Paolo De Grandis

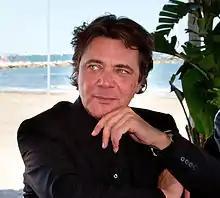
Paolo De Grandis at the press conference of OPEN13 in the Excelsior Hotel, Lido of Venice.

Paolo De Grandis (born 4 July 1957 in Venice, Italy, died 2024 may 11) is an Italian contemporary art curator and president of PDG Arte Communications. He lived and died in Venice.